Haidarzadeh House

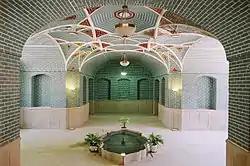
Springhouse of Heydar zade house

Haidarzadeh’s house is a historical mansion situated in Maghsoudieh suburb of Tabriz, Iran, on the south side of Tabriz Municipality building. There is no document showing the date of construction of this historical house. The house was registered in the list of National Remains of the Country in 1999 under the number 2524. Haidarzadeh house was restored in 2001 and is currently used as Tourism Information Center of East Azerbaijan province and Tabriz.